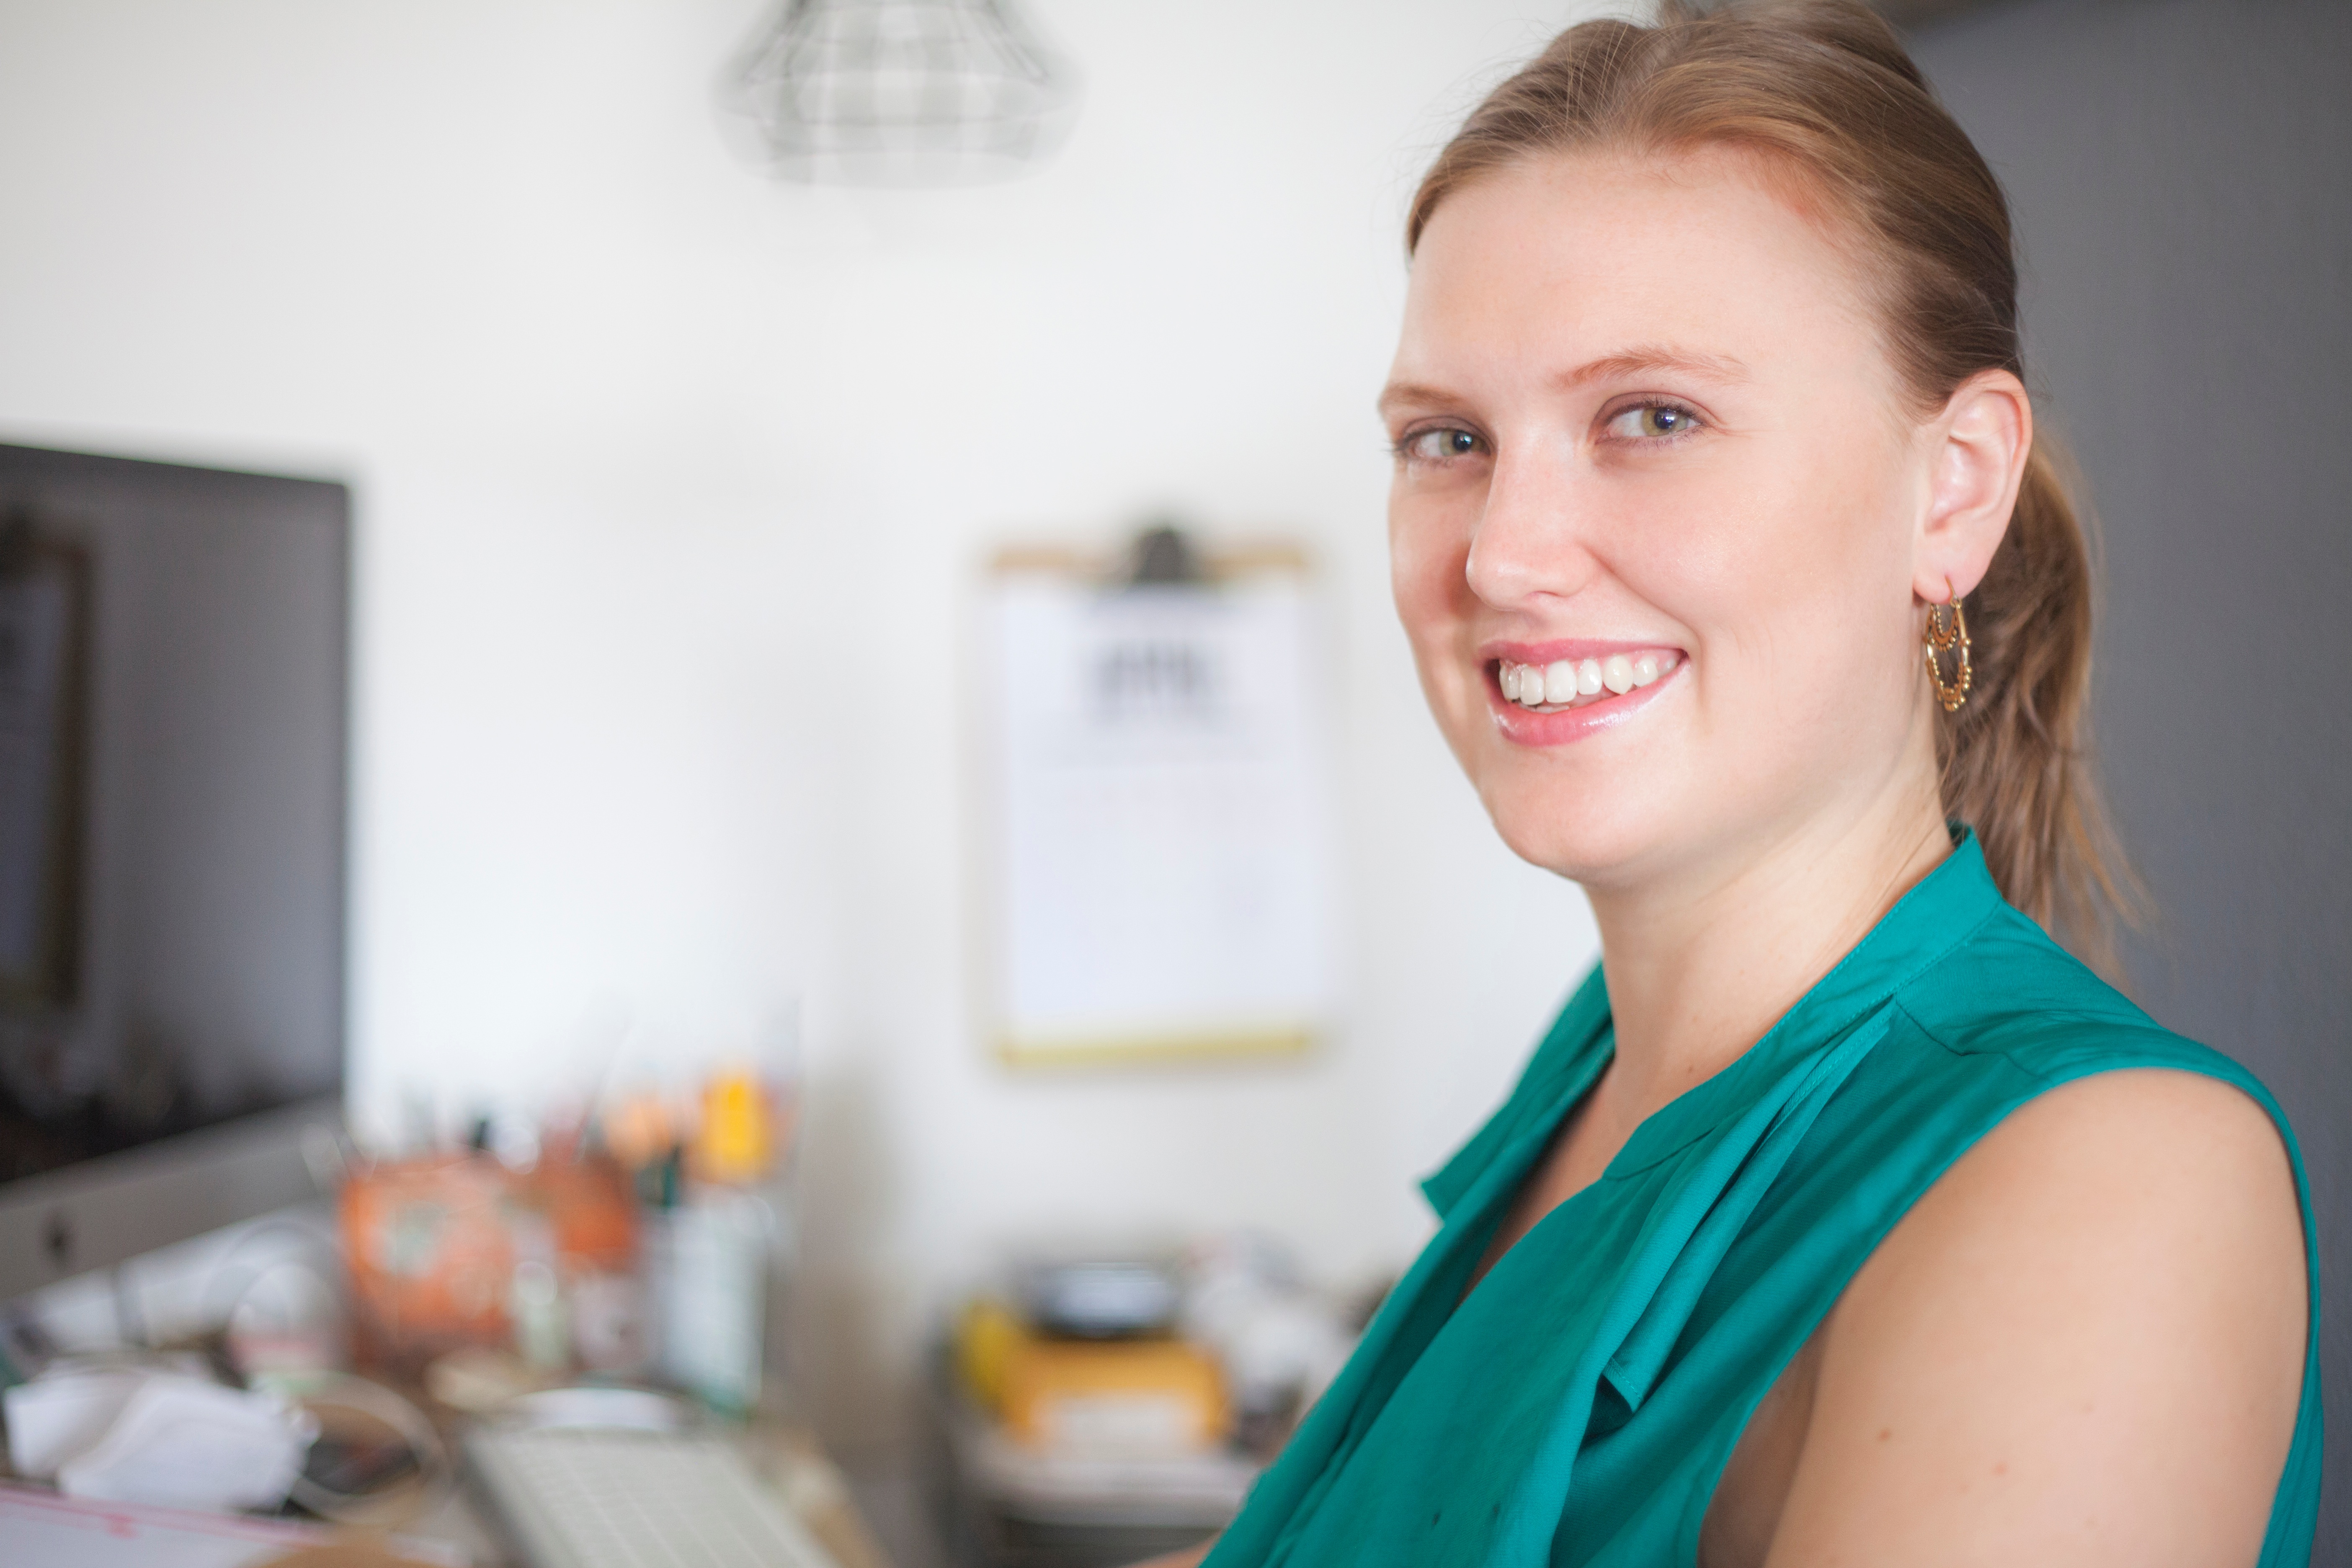
person, portrait, professional, skin, sense